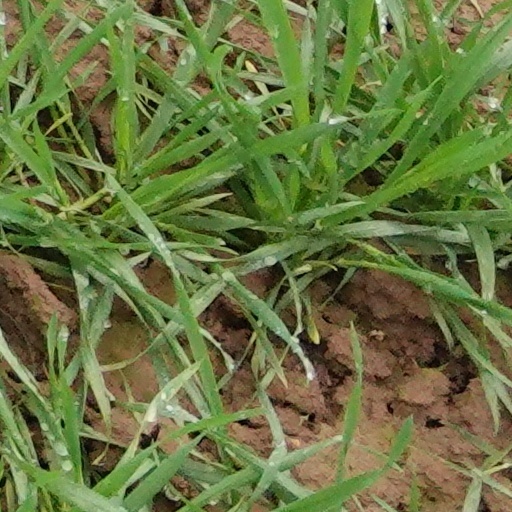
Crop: wheat